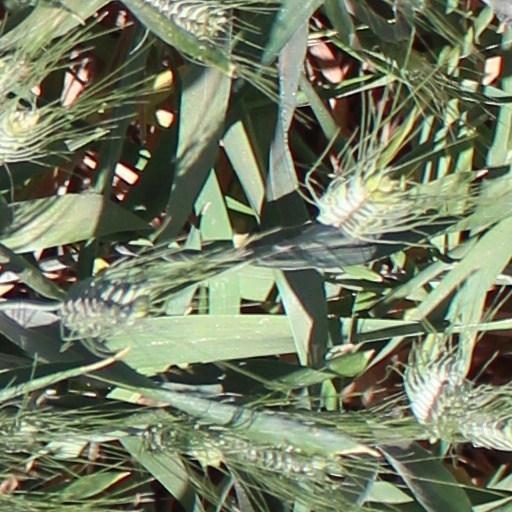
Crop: wheat